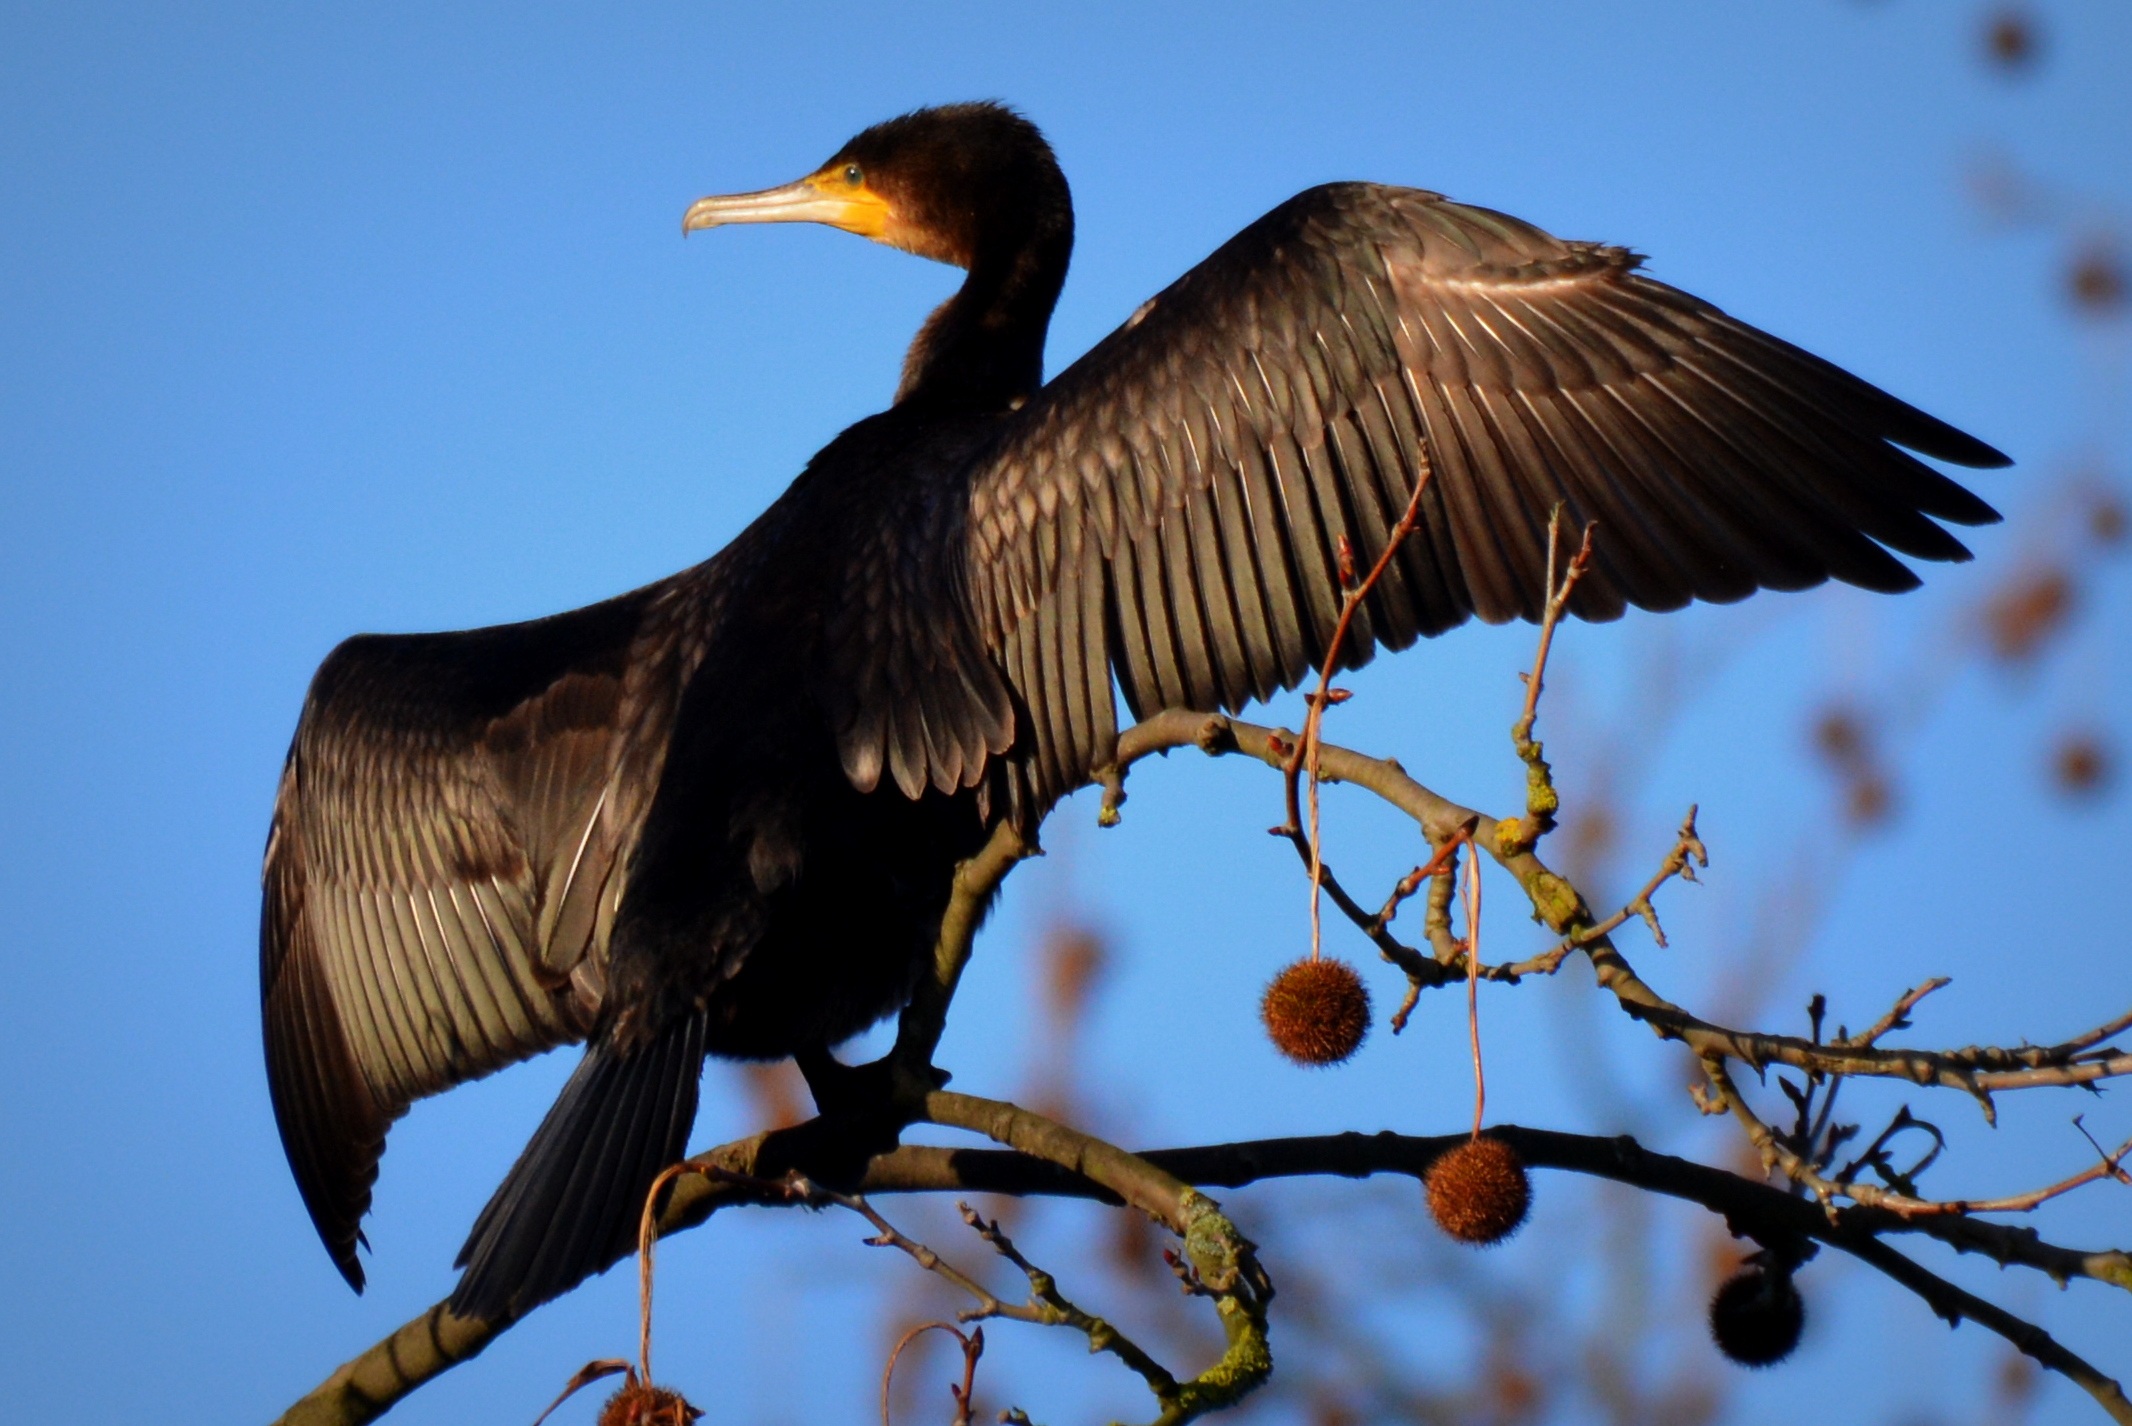
bird, wing, animal, wildlife, beak, eagle, fauna, wings, vertebrate, cormorant, great cormorant